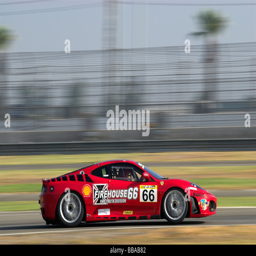
automobile model at a race